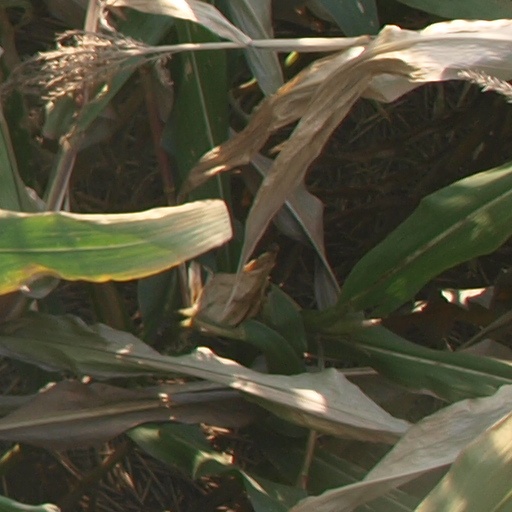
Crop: maize; corn